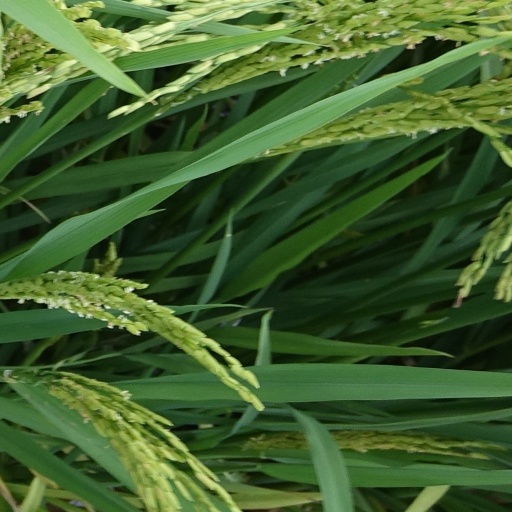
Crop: rice